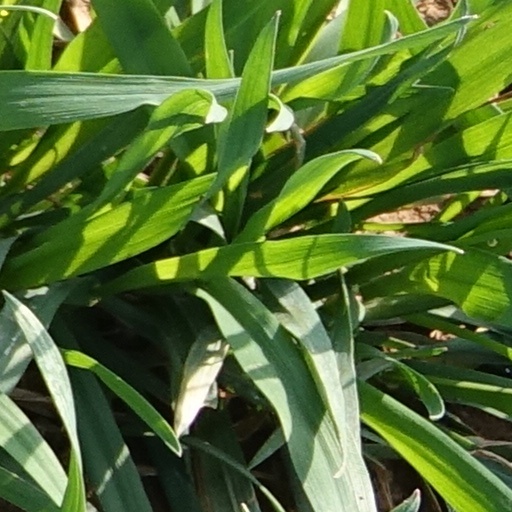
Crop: wheat